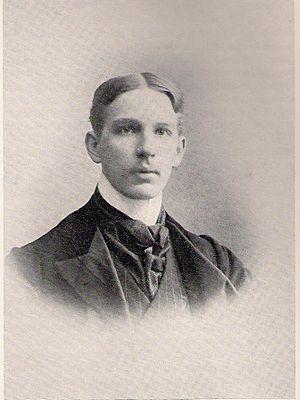
Christophe Karel Henri de Nerée tot Babberich, connu sur le nom de Carel de Nerée tot Babberich, né à Zevenaar le 18 mars 1880 et décédé à Todtmoos, le 19 octobre 1909, est un dessinateur, peintre et écrivain néerlandais.